Avanti (car)

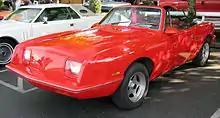
1989 Avanti II Convertible

The Avanti Motor Company was purchased by Michael Eugene Kelly, whose ownership was very brief because the company's ownership changed in 1987.